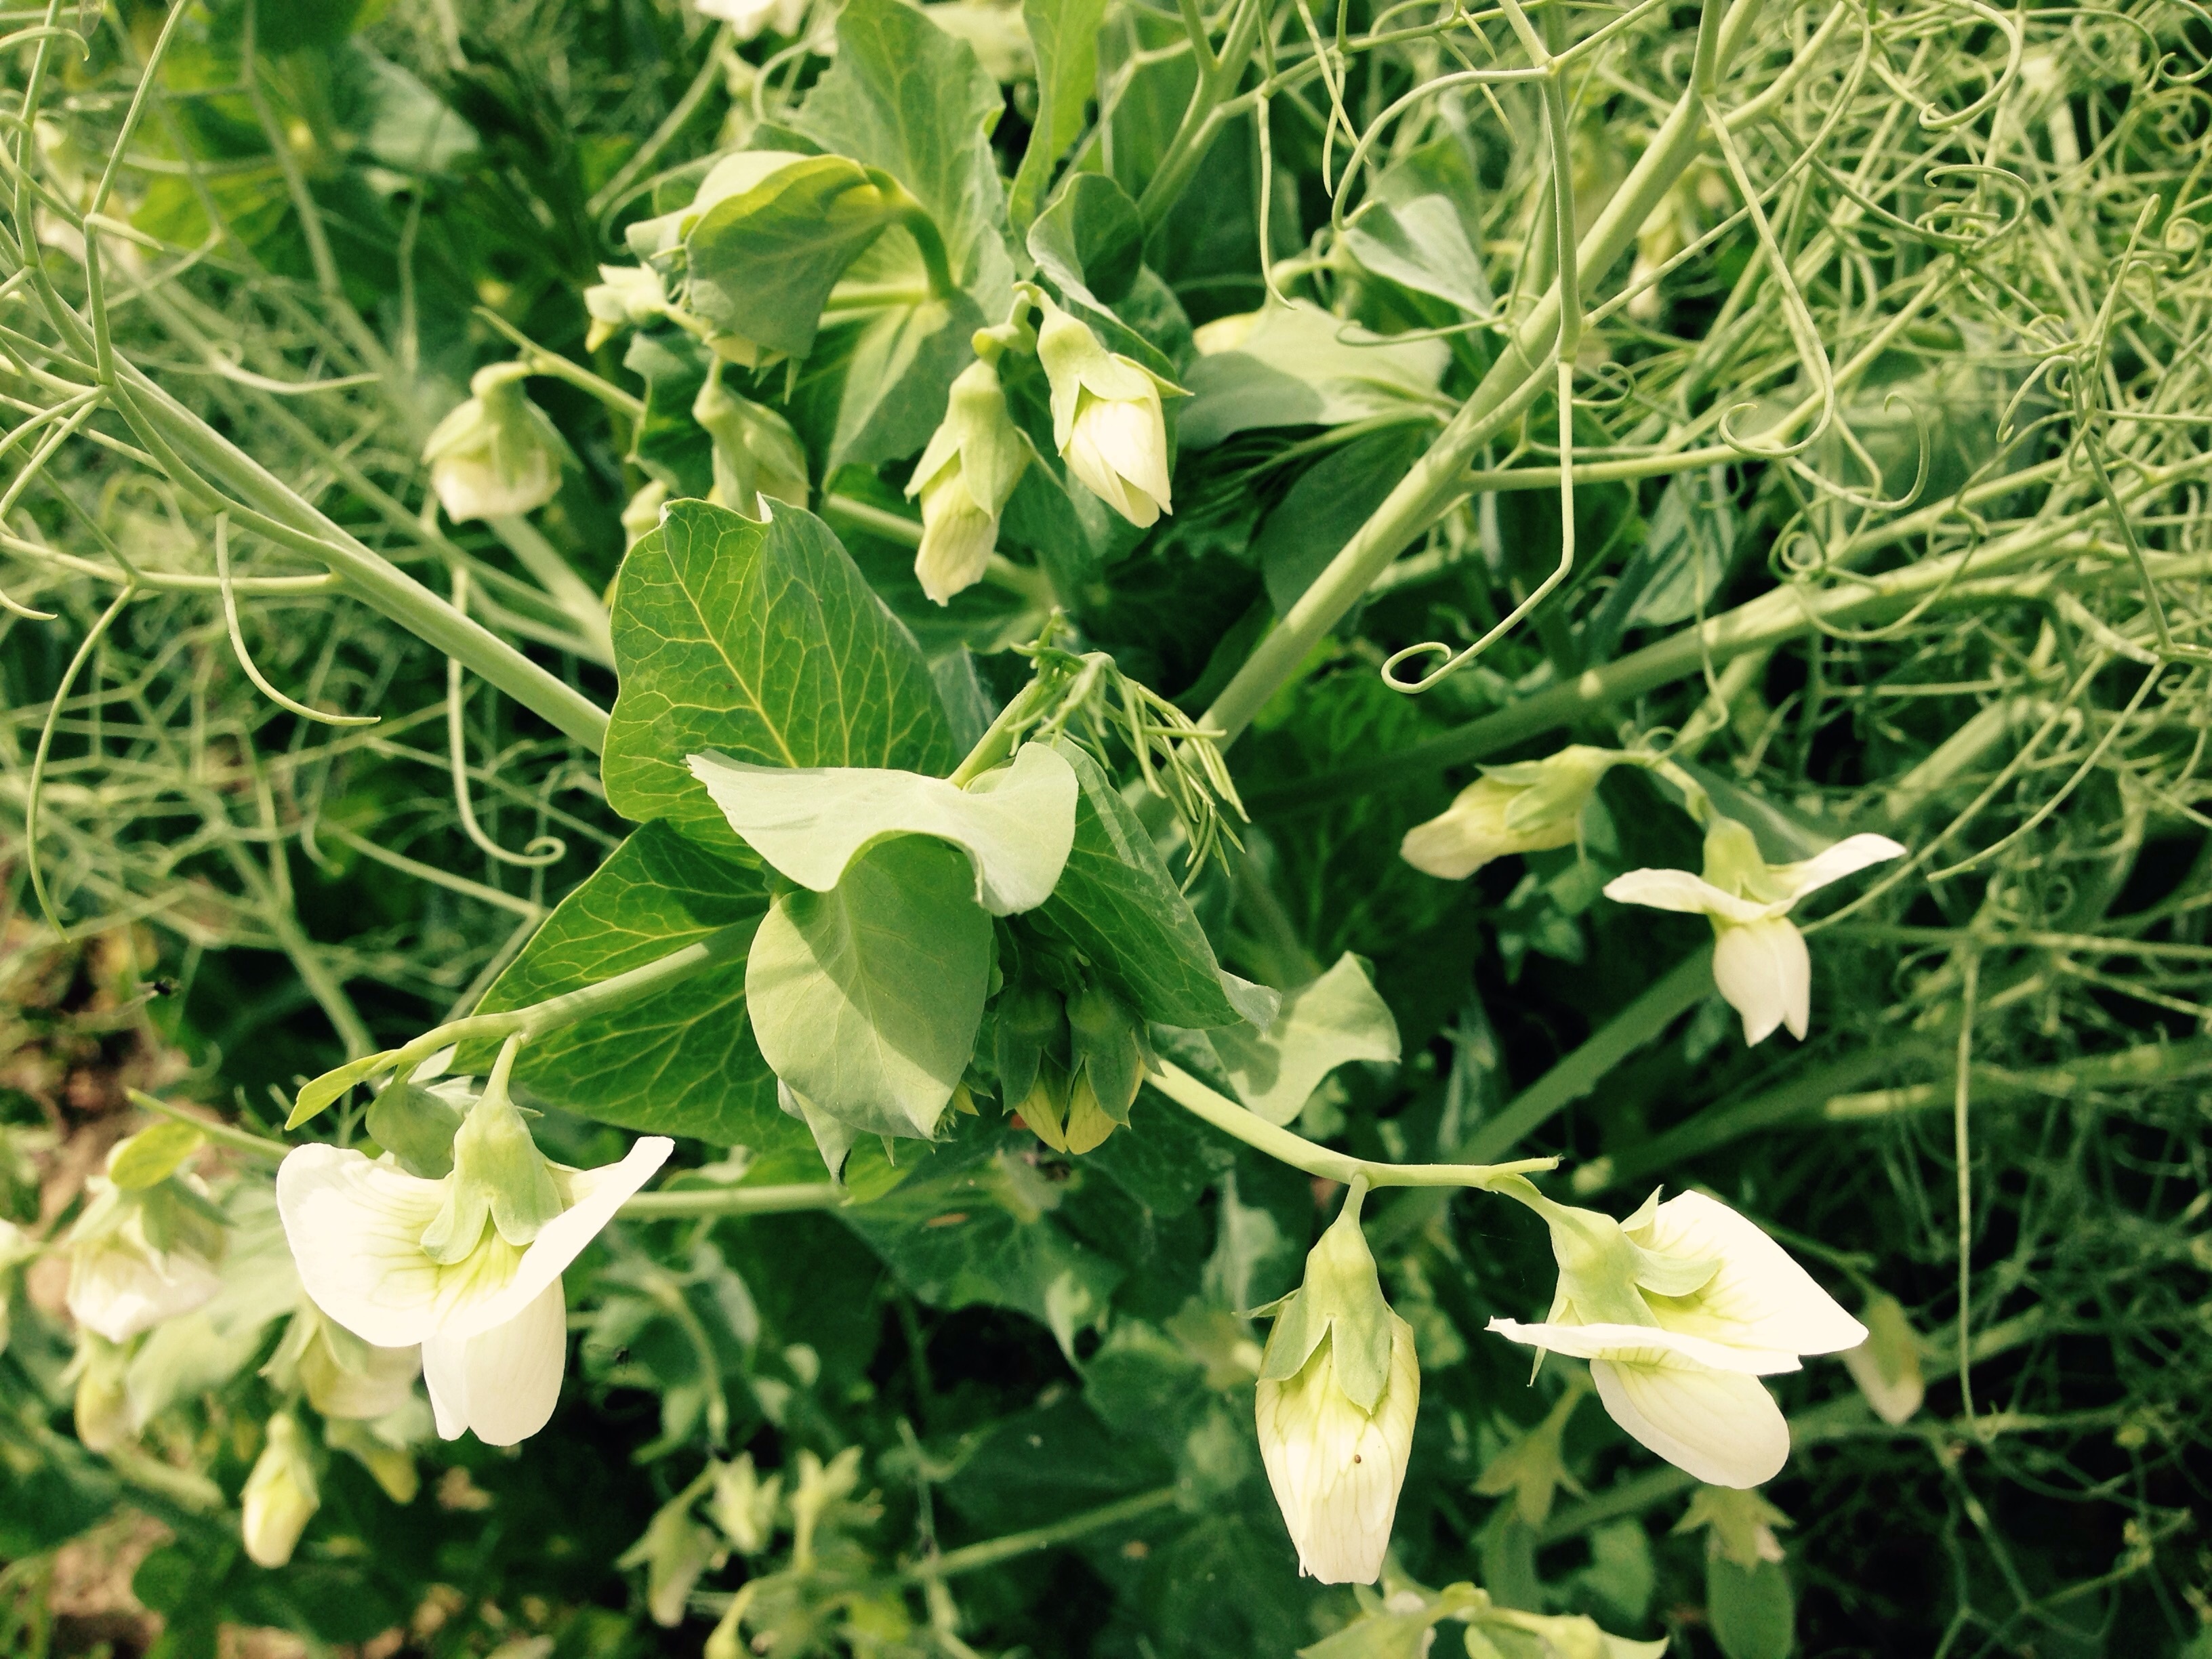
blossom, plant, flower, bloom, green, produce, botany, flora, wildflower, evening primrose, peas, flowering plant, land plant